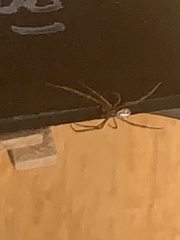
Species: Lactrodectus_hesperus